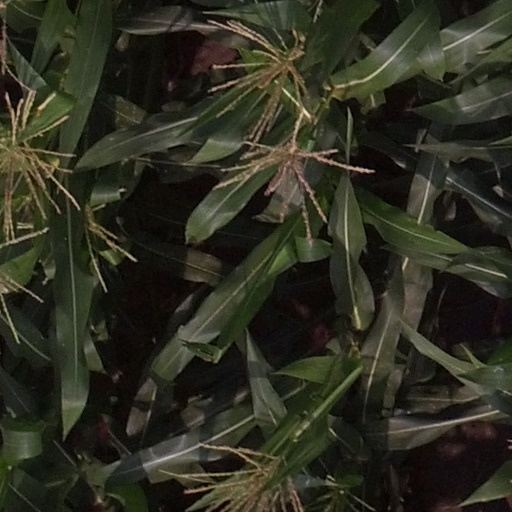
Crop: maize; corn